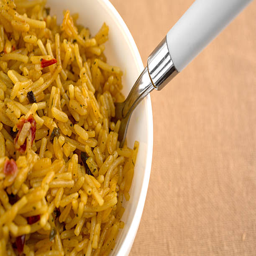
close view of rice in a bowl